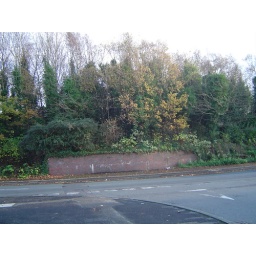
Behind the brick wall was the SE side of the stone arch of the aqueduct.The trees mark the once was canal up above some 20ft